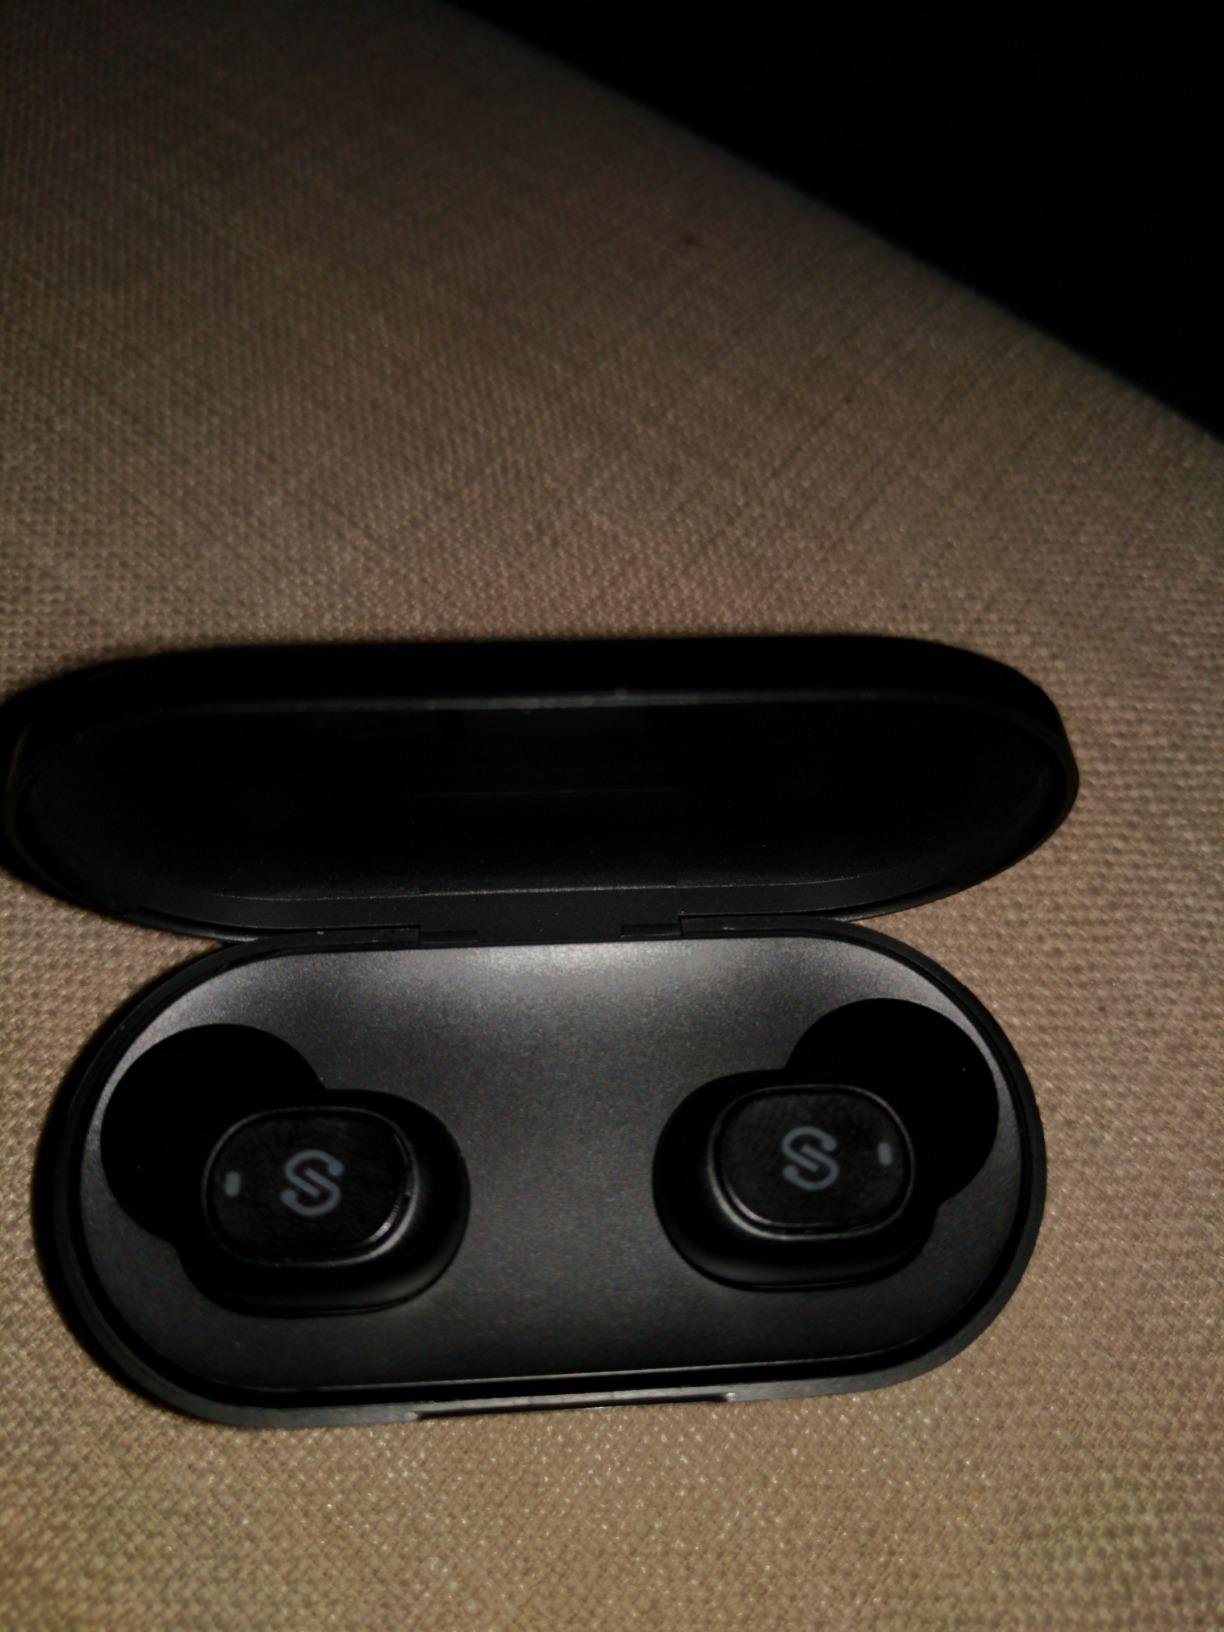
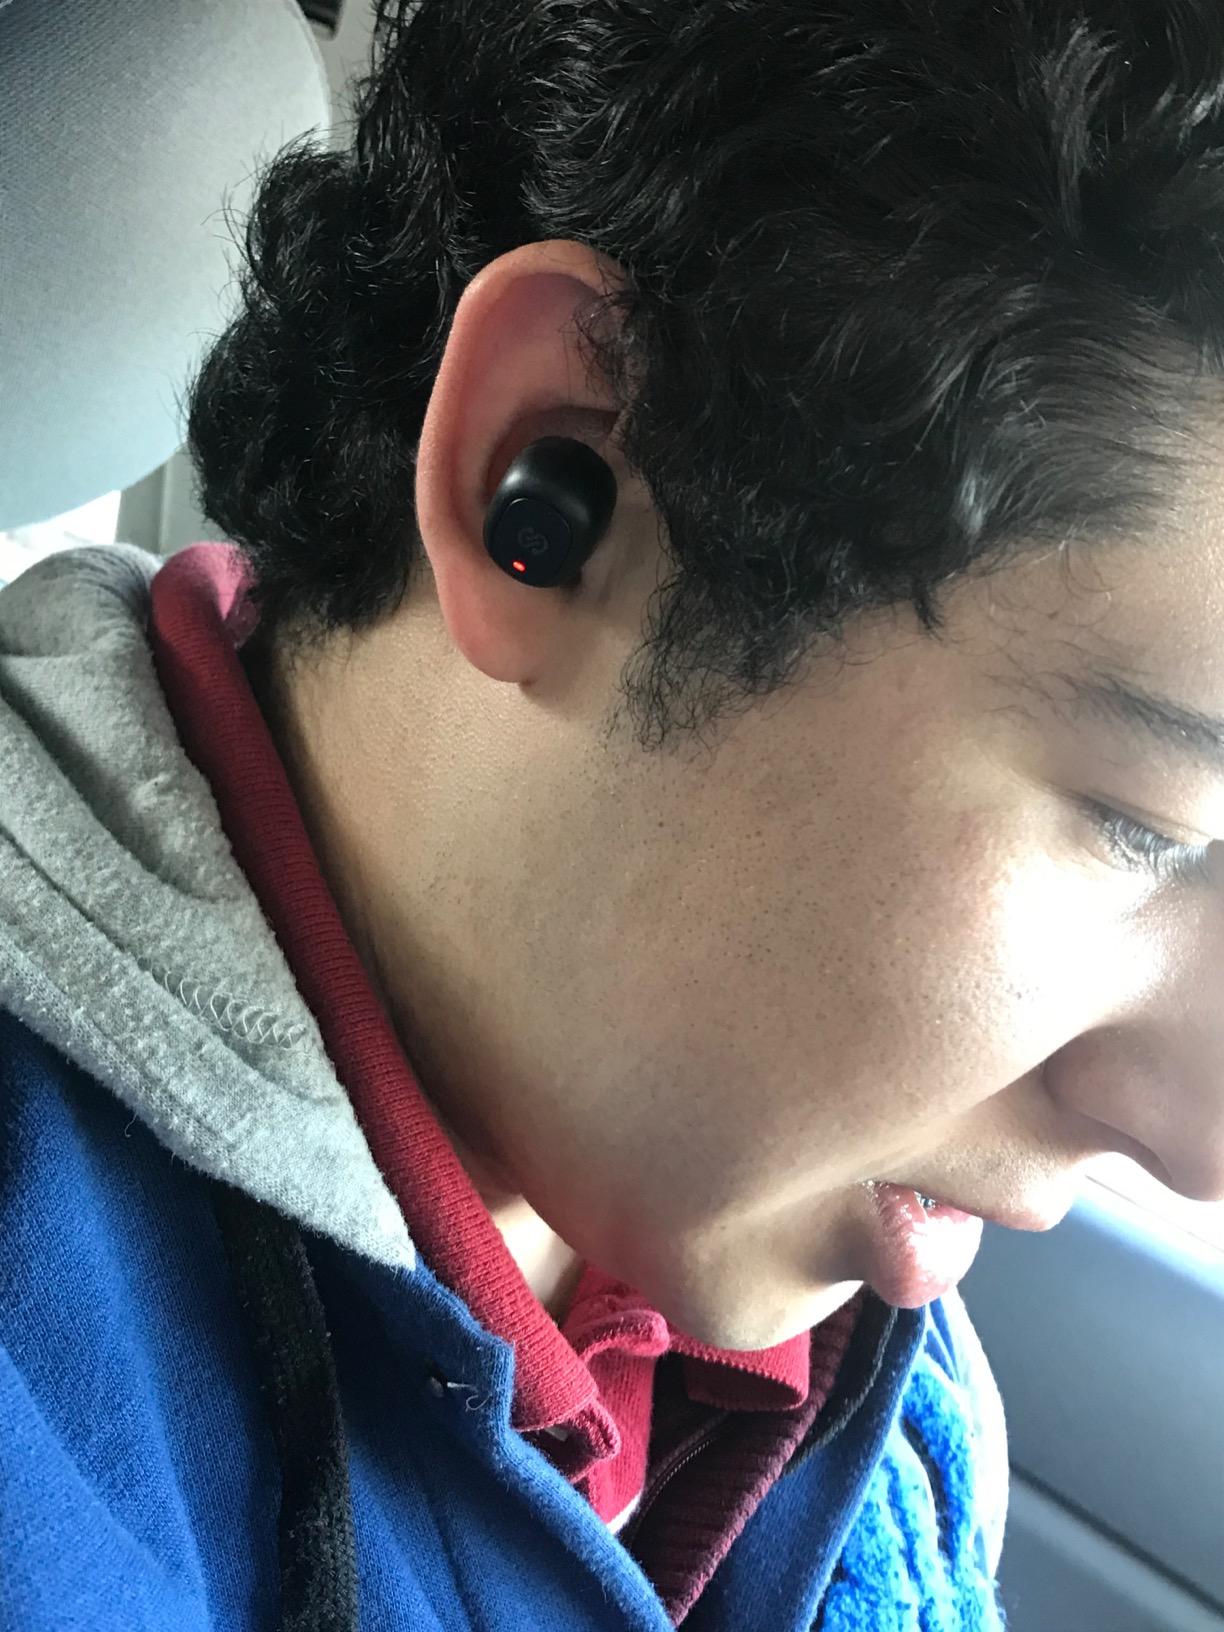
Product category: earbuds
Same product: yes